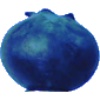
Label: Huckleberry 1